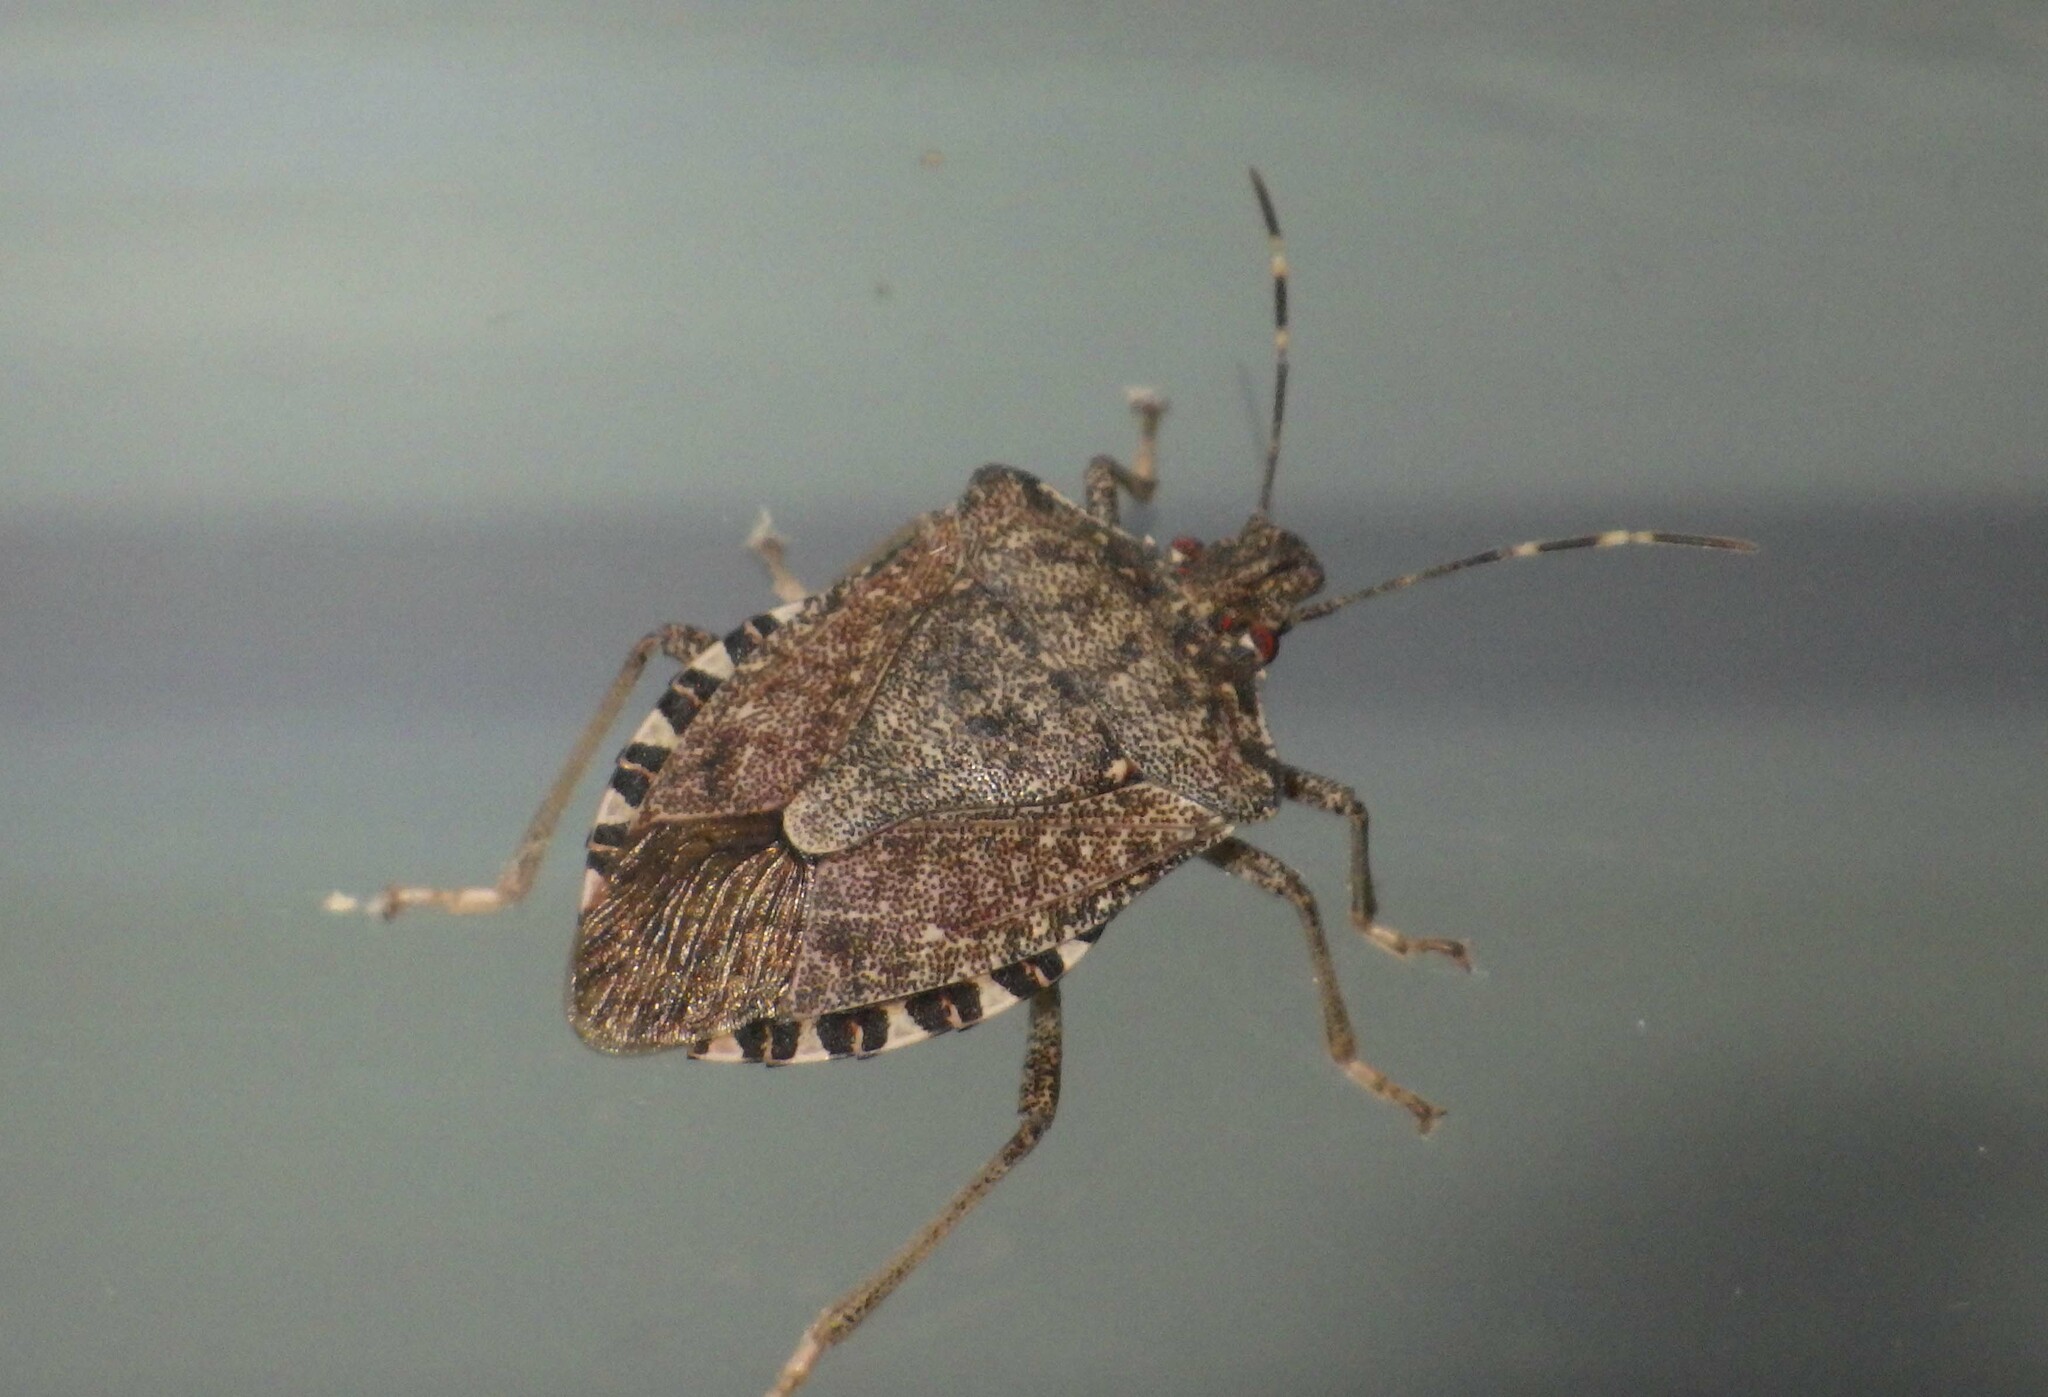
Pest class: stink_bug